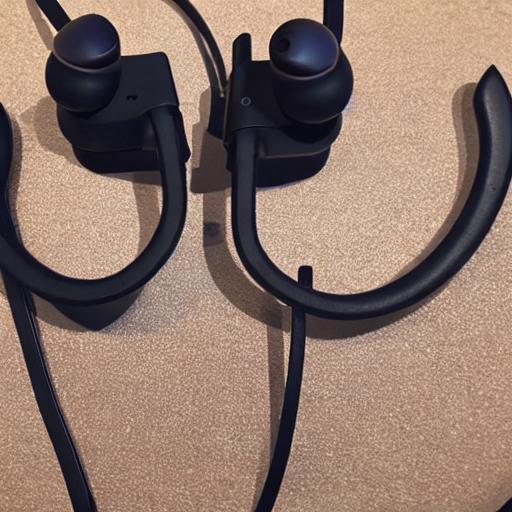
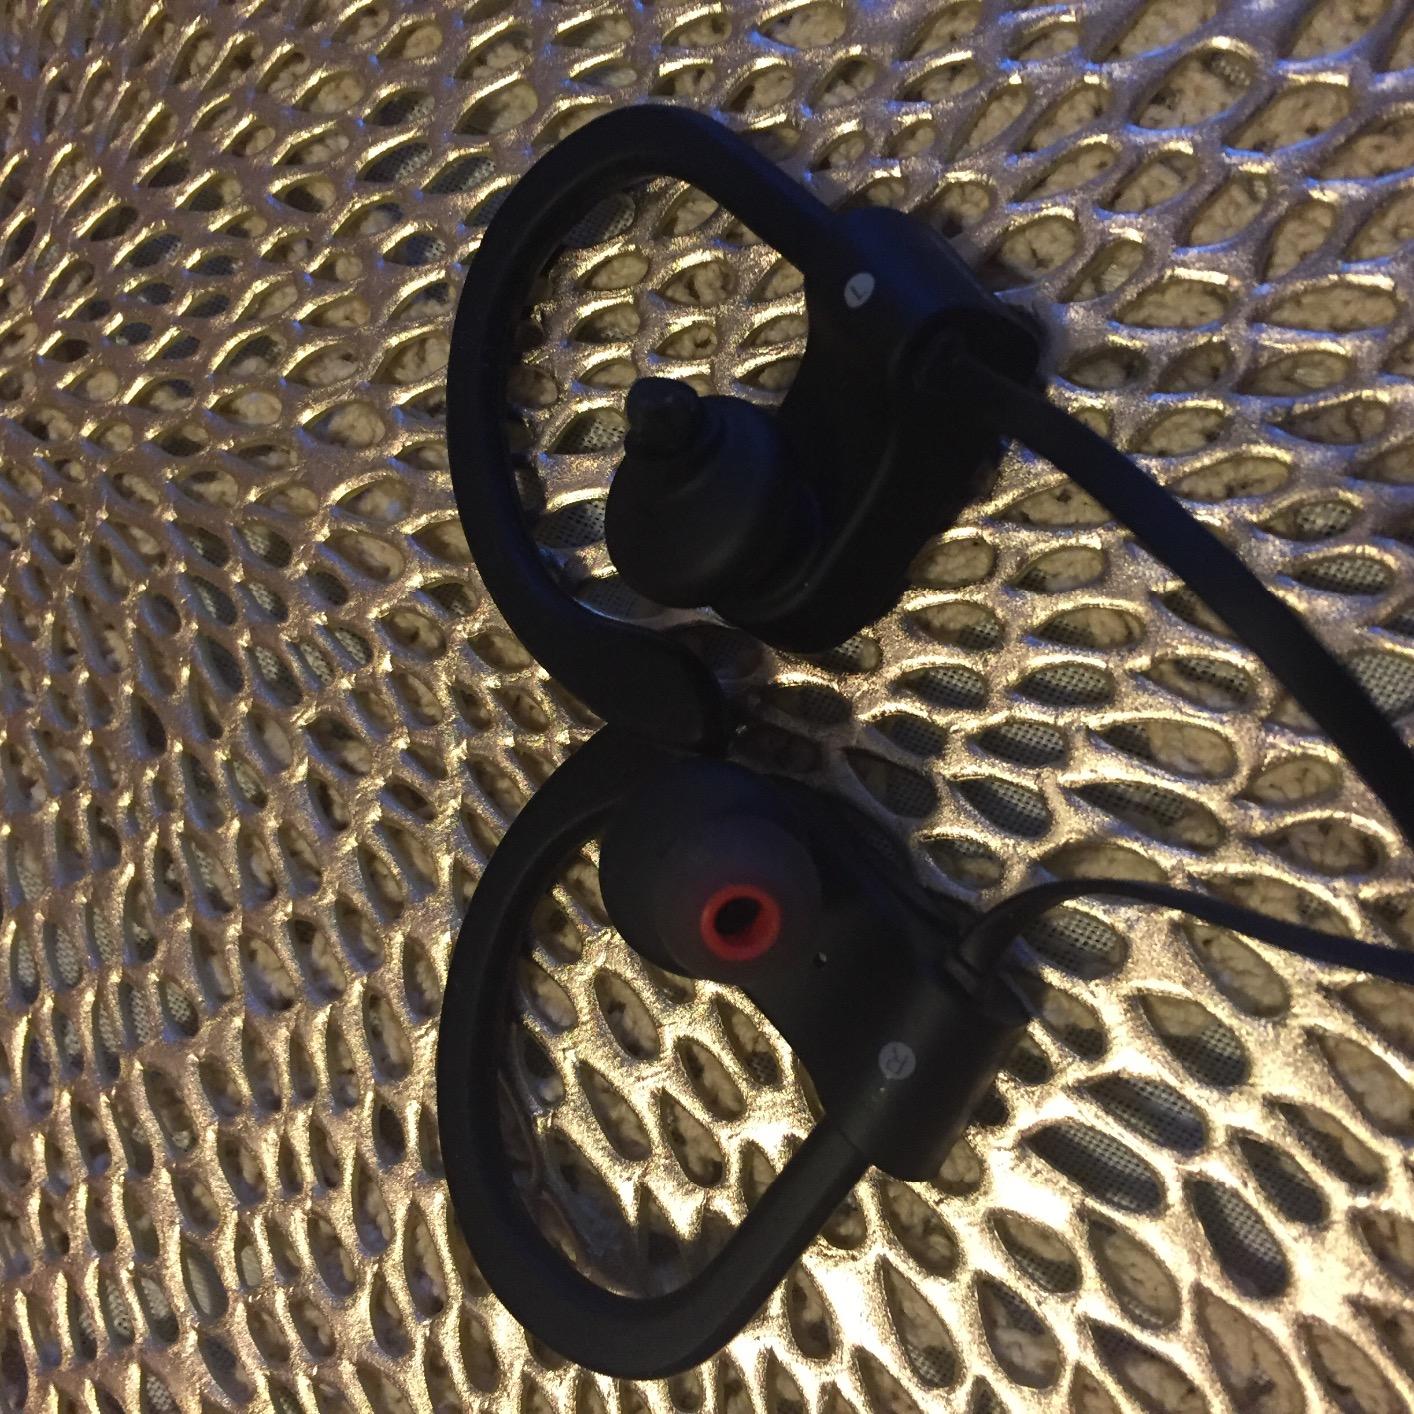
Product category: headphones
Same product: no